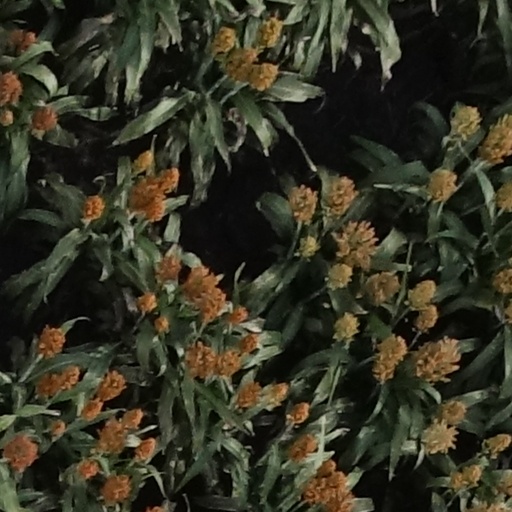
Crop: sorghum